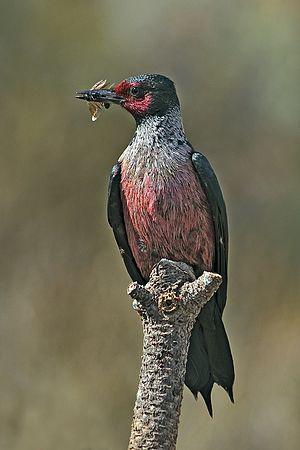
Le Pic de Lewis est une espèce d'oiseaux appartenant à la famille des Picidae.